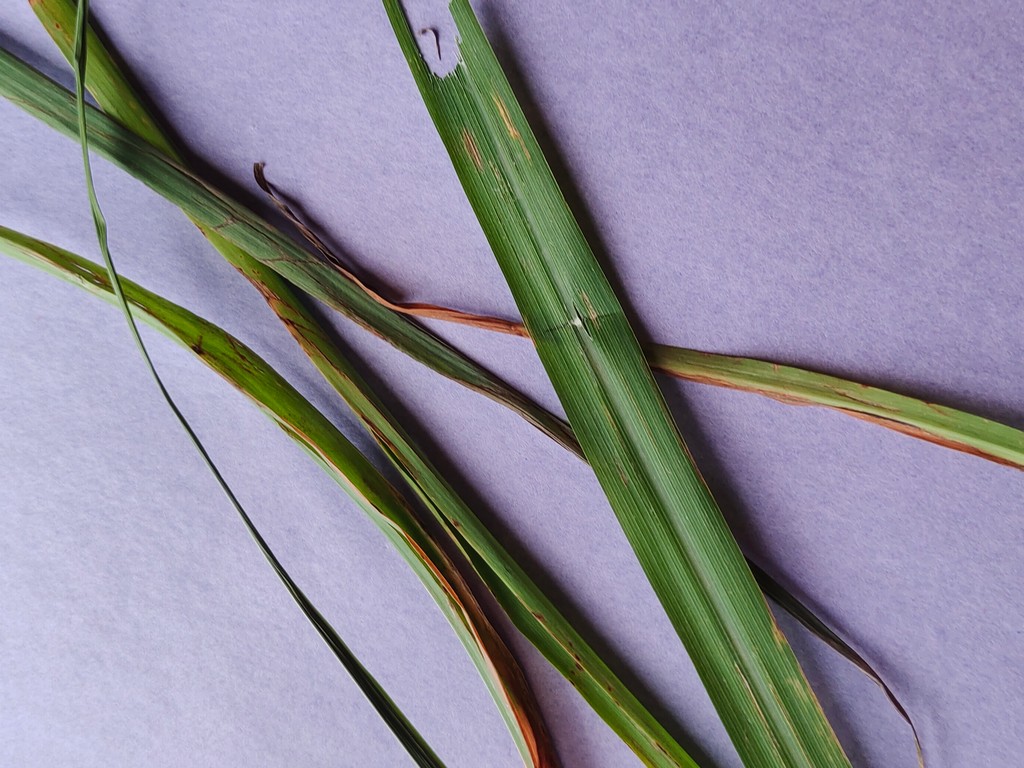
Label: Unhealthy